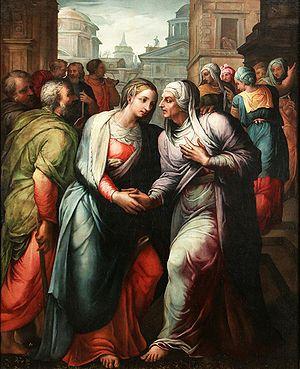
Jacopo Coppi, dit Il Meglio ou del Meglio, né à Peretola en 1546 et mort à Florence en 1591, est un peintre italien de la Renaissance, de style maniériste.